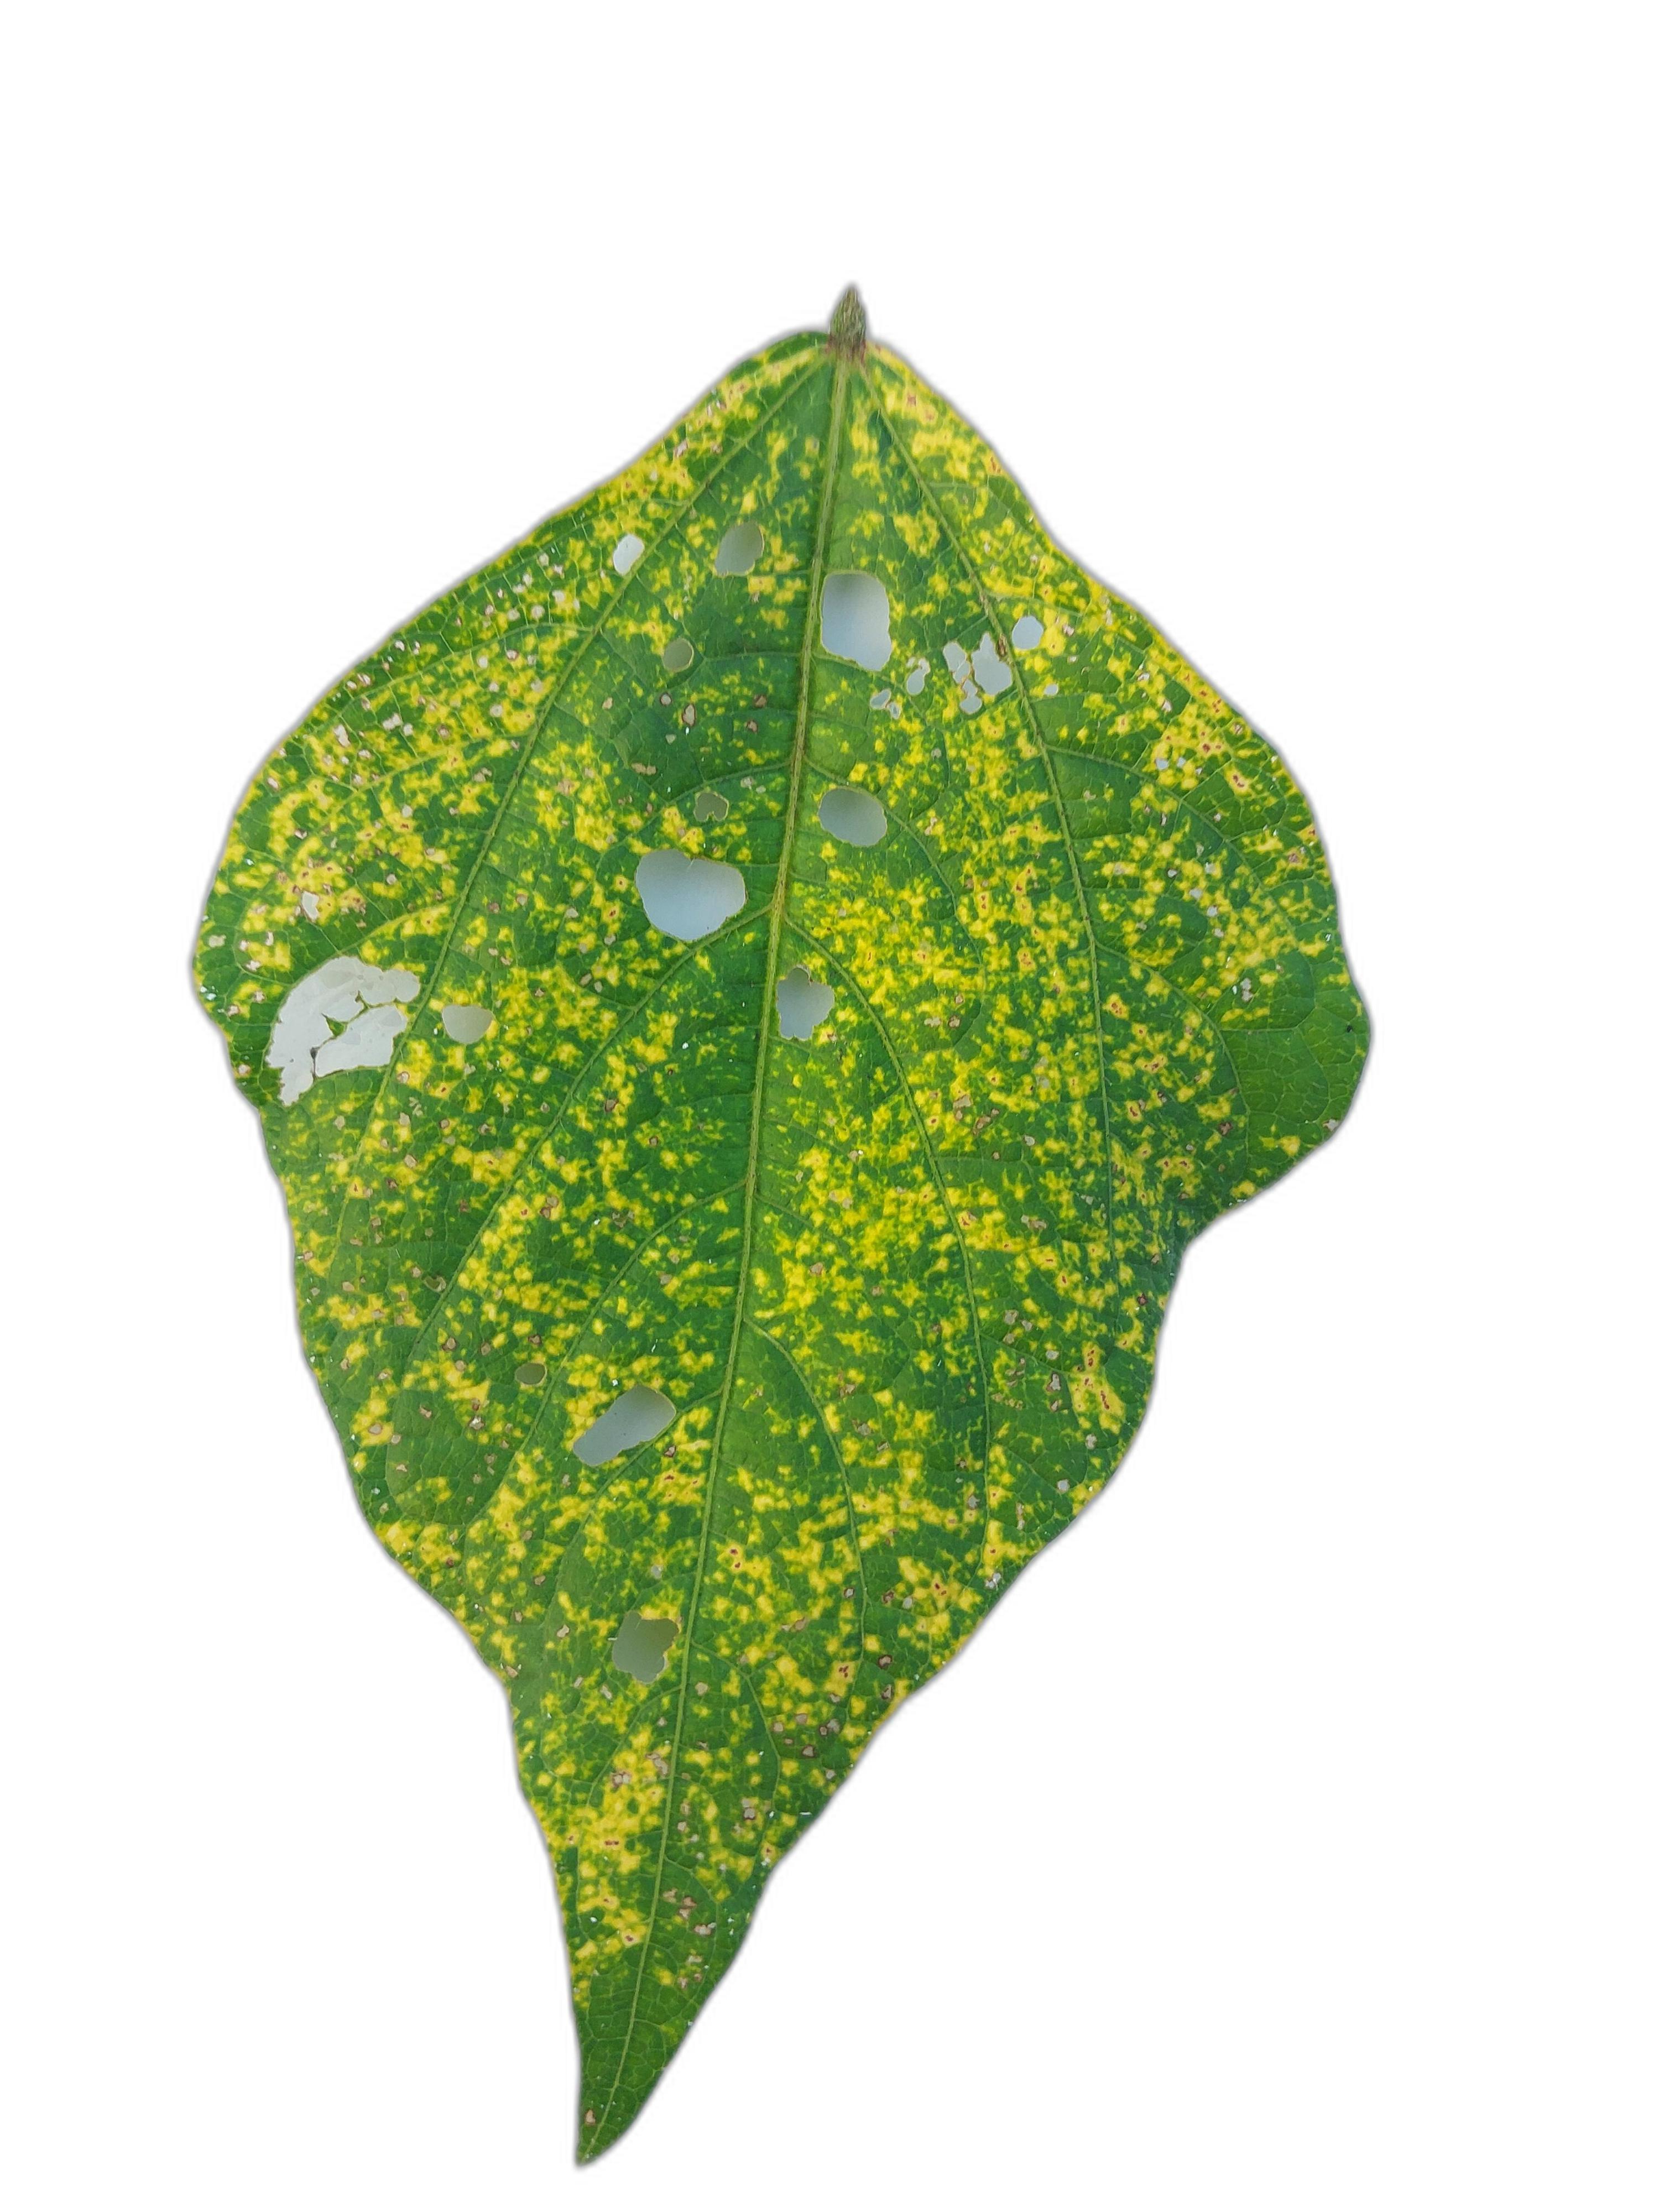
Label: Yellow Mosaic